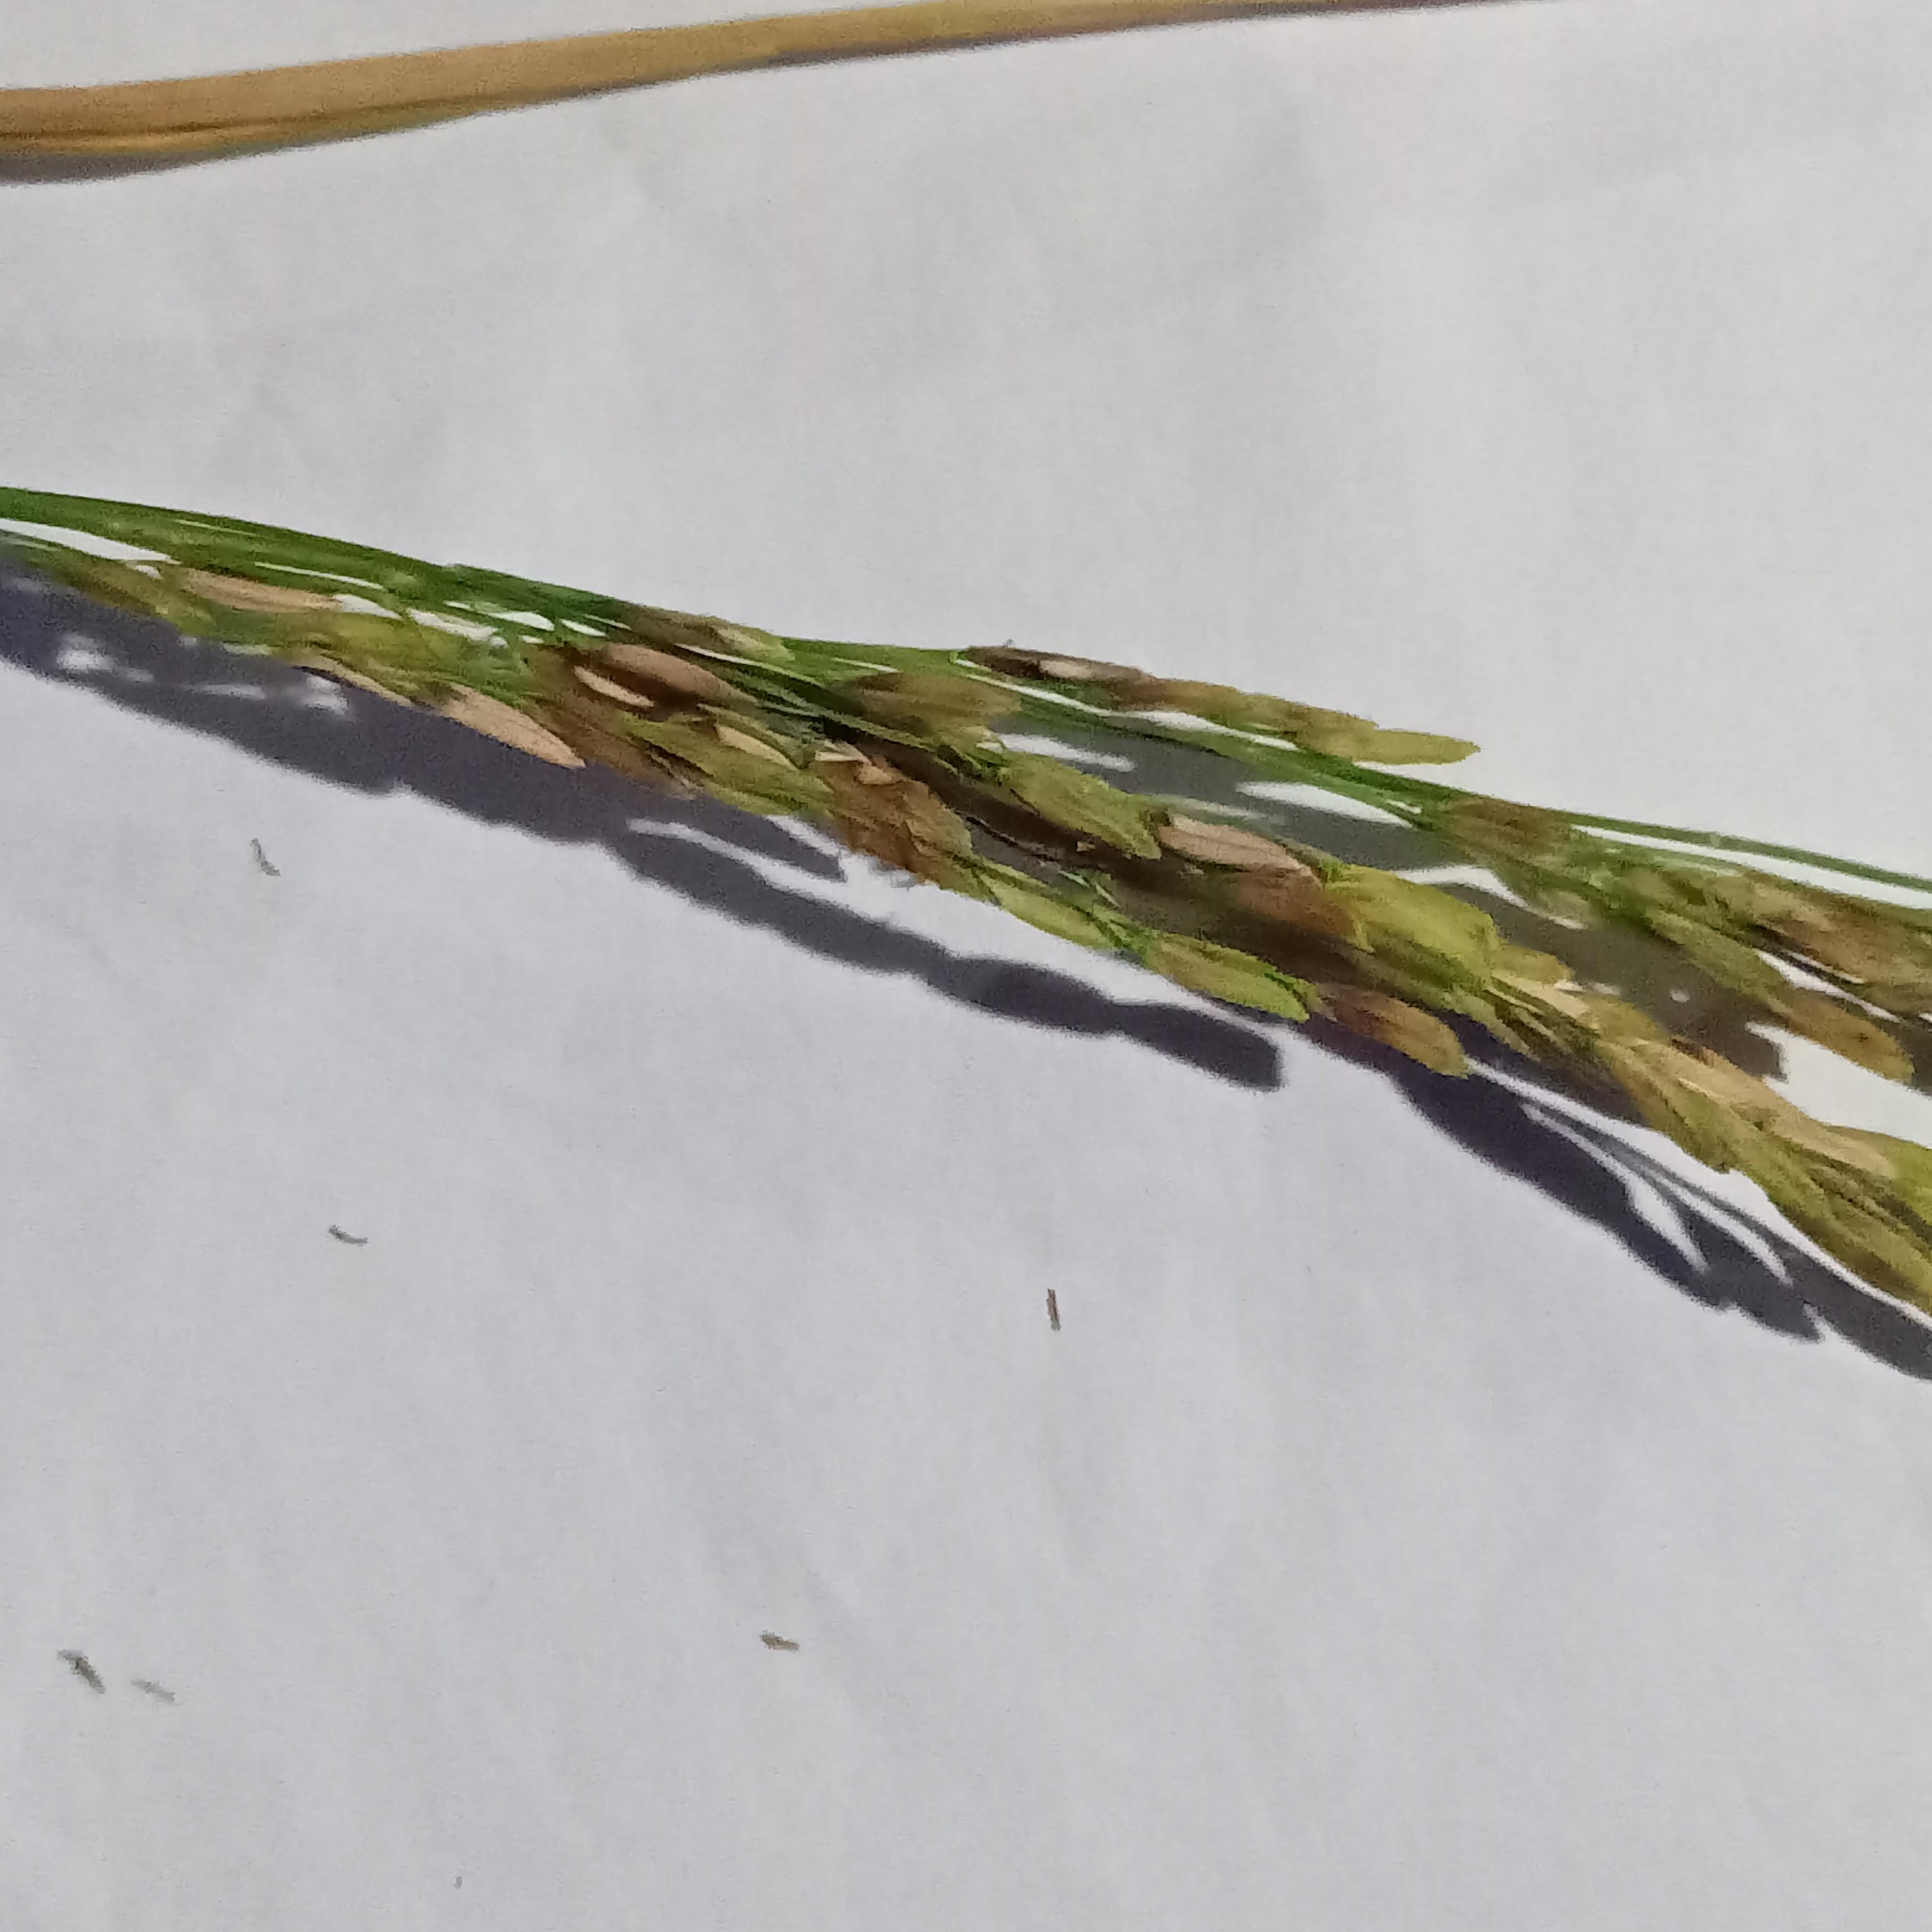
Label: Rice___Neck_Blast